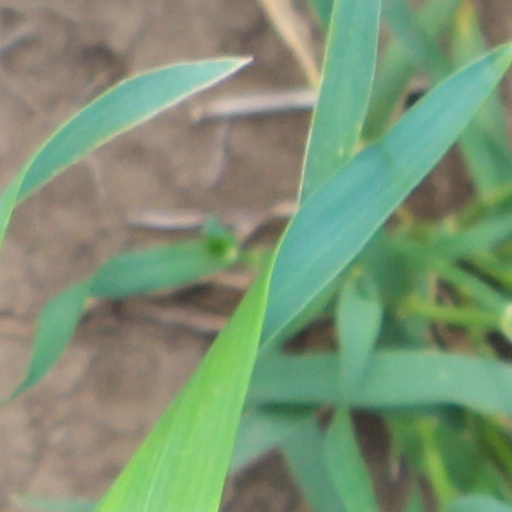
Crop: wheat